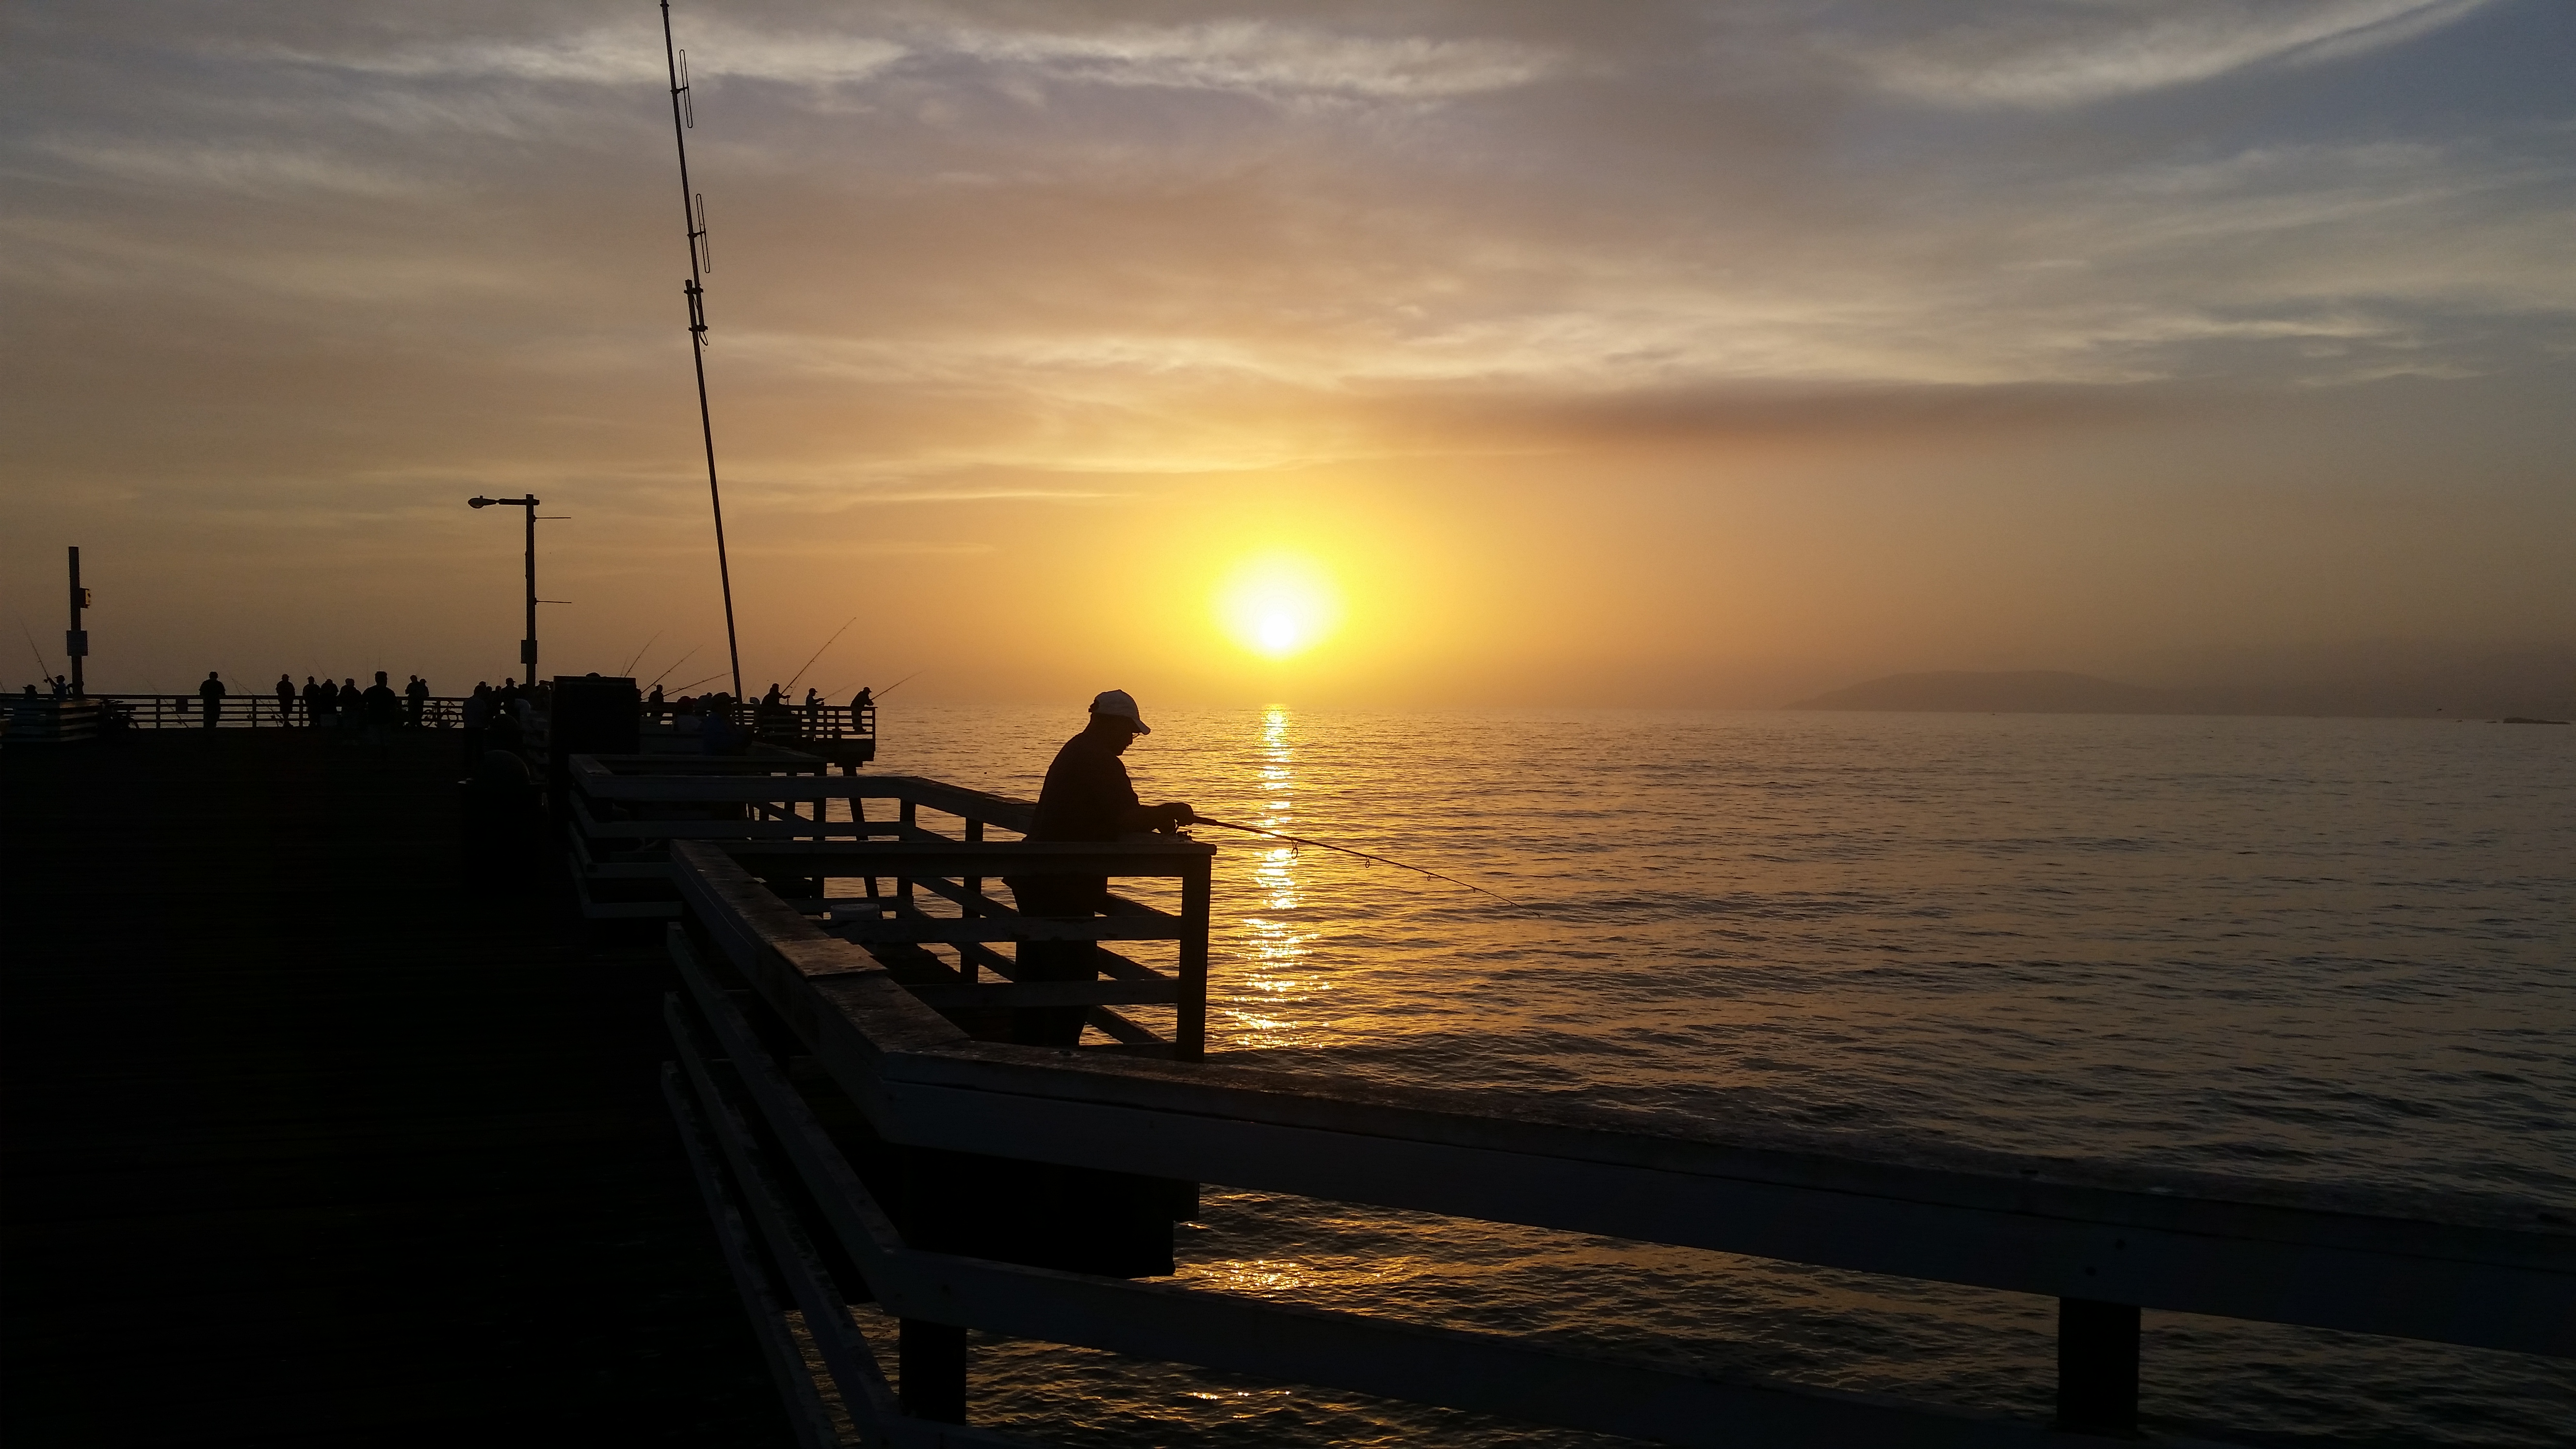
sunset, pier, fishing, water, cloud, sky, afterglow, dusk, sunrise, sunlight, sun, astronomical object, horizon, red sky at morning, beach, calm, landscape, shore, dock, coast, boardwalk, backlighting, dawn, sound, ocean, evening, travel, wave, heat, vacation, reflection, lake, sea, tropics, sitting, silhouette, tree, wind wave